Twelfth Night (1955 film)

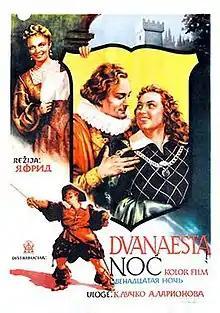

Twelfth Night (transliteration "Dvenadtsataya noch") is a 1955 Soviet romantic comedy-drama film produced by Lenfilm, based on Shakespeare's play "Twelfth Night, or What You Will". The script was written by Yan Frid. The film was released in the Soviet Union on 21 November 1955, and in the United States on 3 March 1956.